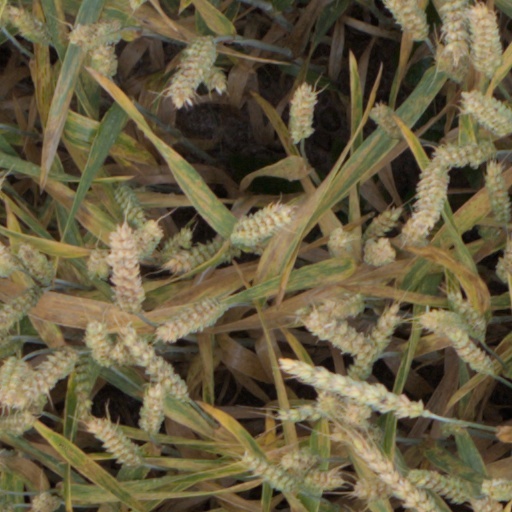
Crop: wheat